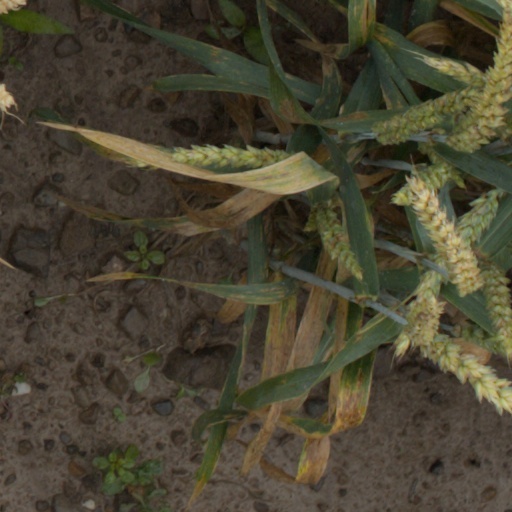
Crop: wheat